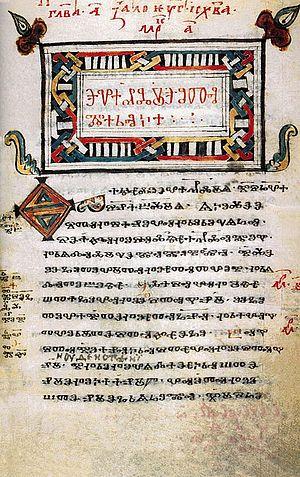
La première page de l'Évangile selon Marc de Codex Zographensis
L'alphabet glagolitique est le plus ancien alphabet slave. Il était utilisé dans la Grande-Moravie mais il a été inventé par les frères Cyrille et Méthode au monastère de Polychron. Il tire son nom du vieux mot slave glagoljati qui signifie « dire ». Il est couramment utilisé, au Moyen Âge, en Croatie, en Bulgarie ou au Monténégro, sporadiquement au Royaume de Bohême. Au cours du Xᵉ siècle, l'alphabet cyrillique a progressivement remplacé l'alphabet glagolitique par substitution aux lettres glagolitiques des lettres grecques correspondantes, même si le cyrillique a gardé après quelques modifications certaines lettres étrangères à l'alphabet grec, comme Ж, Ч, Ш, Щ, Џ, З, Ћ, Ђ...
Le vieux-slave ou vieux-bulgare est la plus ancienne langue slave qui soit attestée.
Le monastère de Zographou est un des vingt monastères orthodoxes de la République monastique du Mont-Athos, dont il occupe la 9ᵉ place dans le classement hiérarchique.